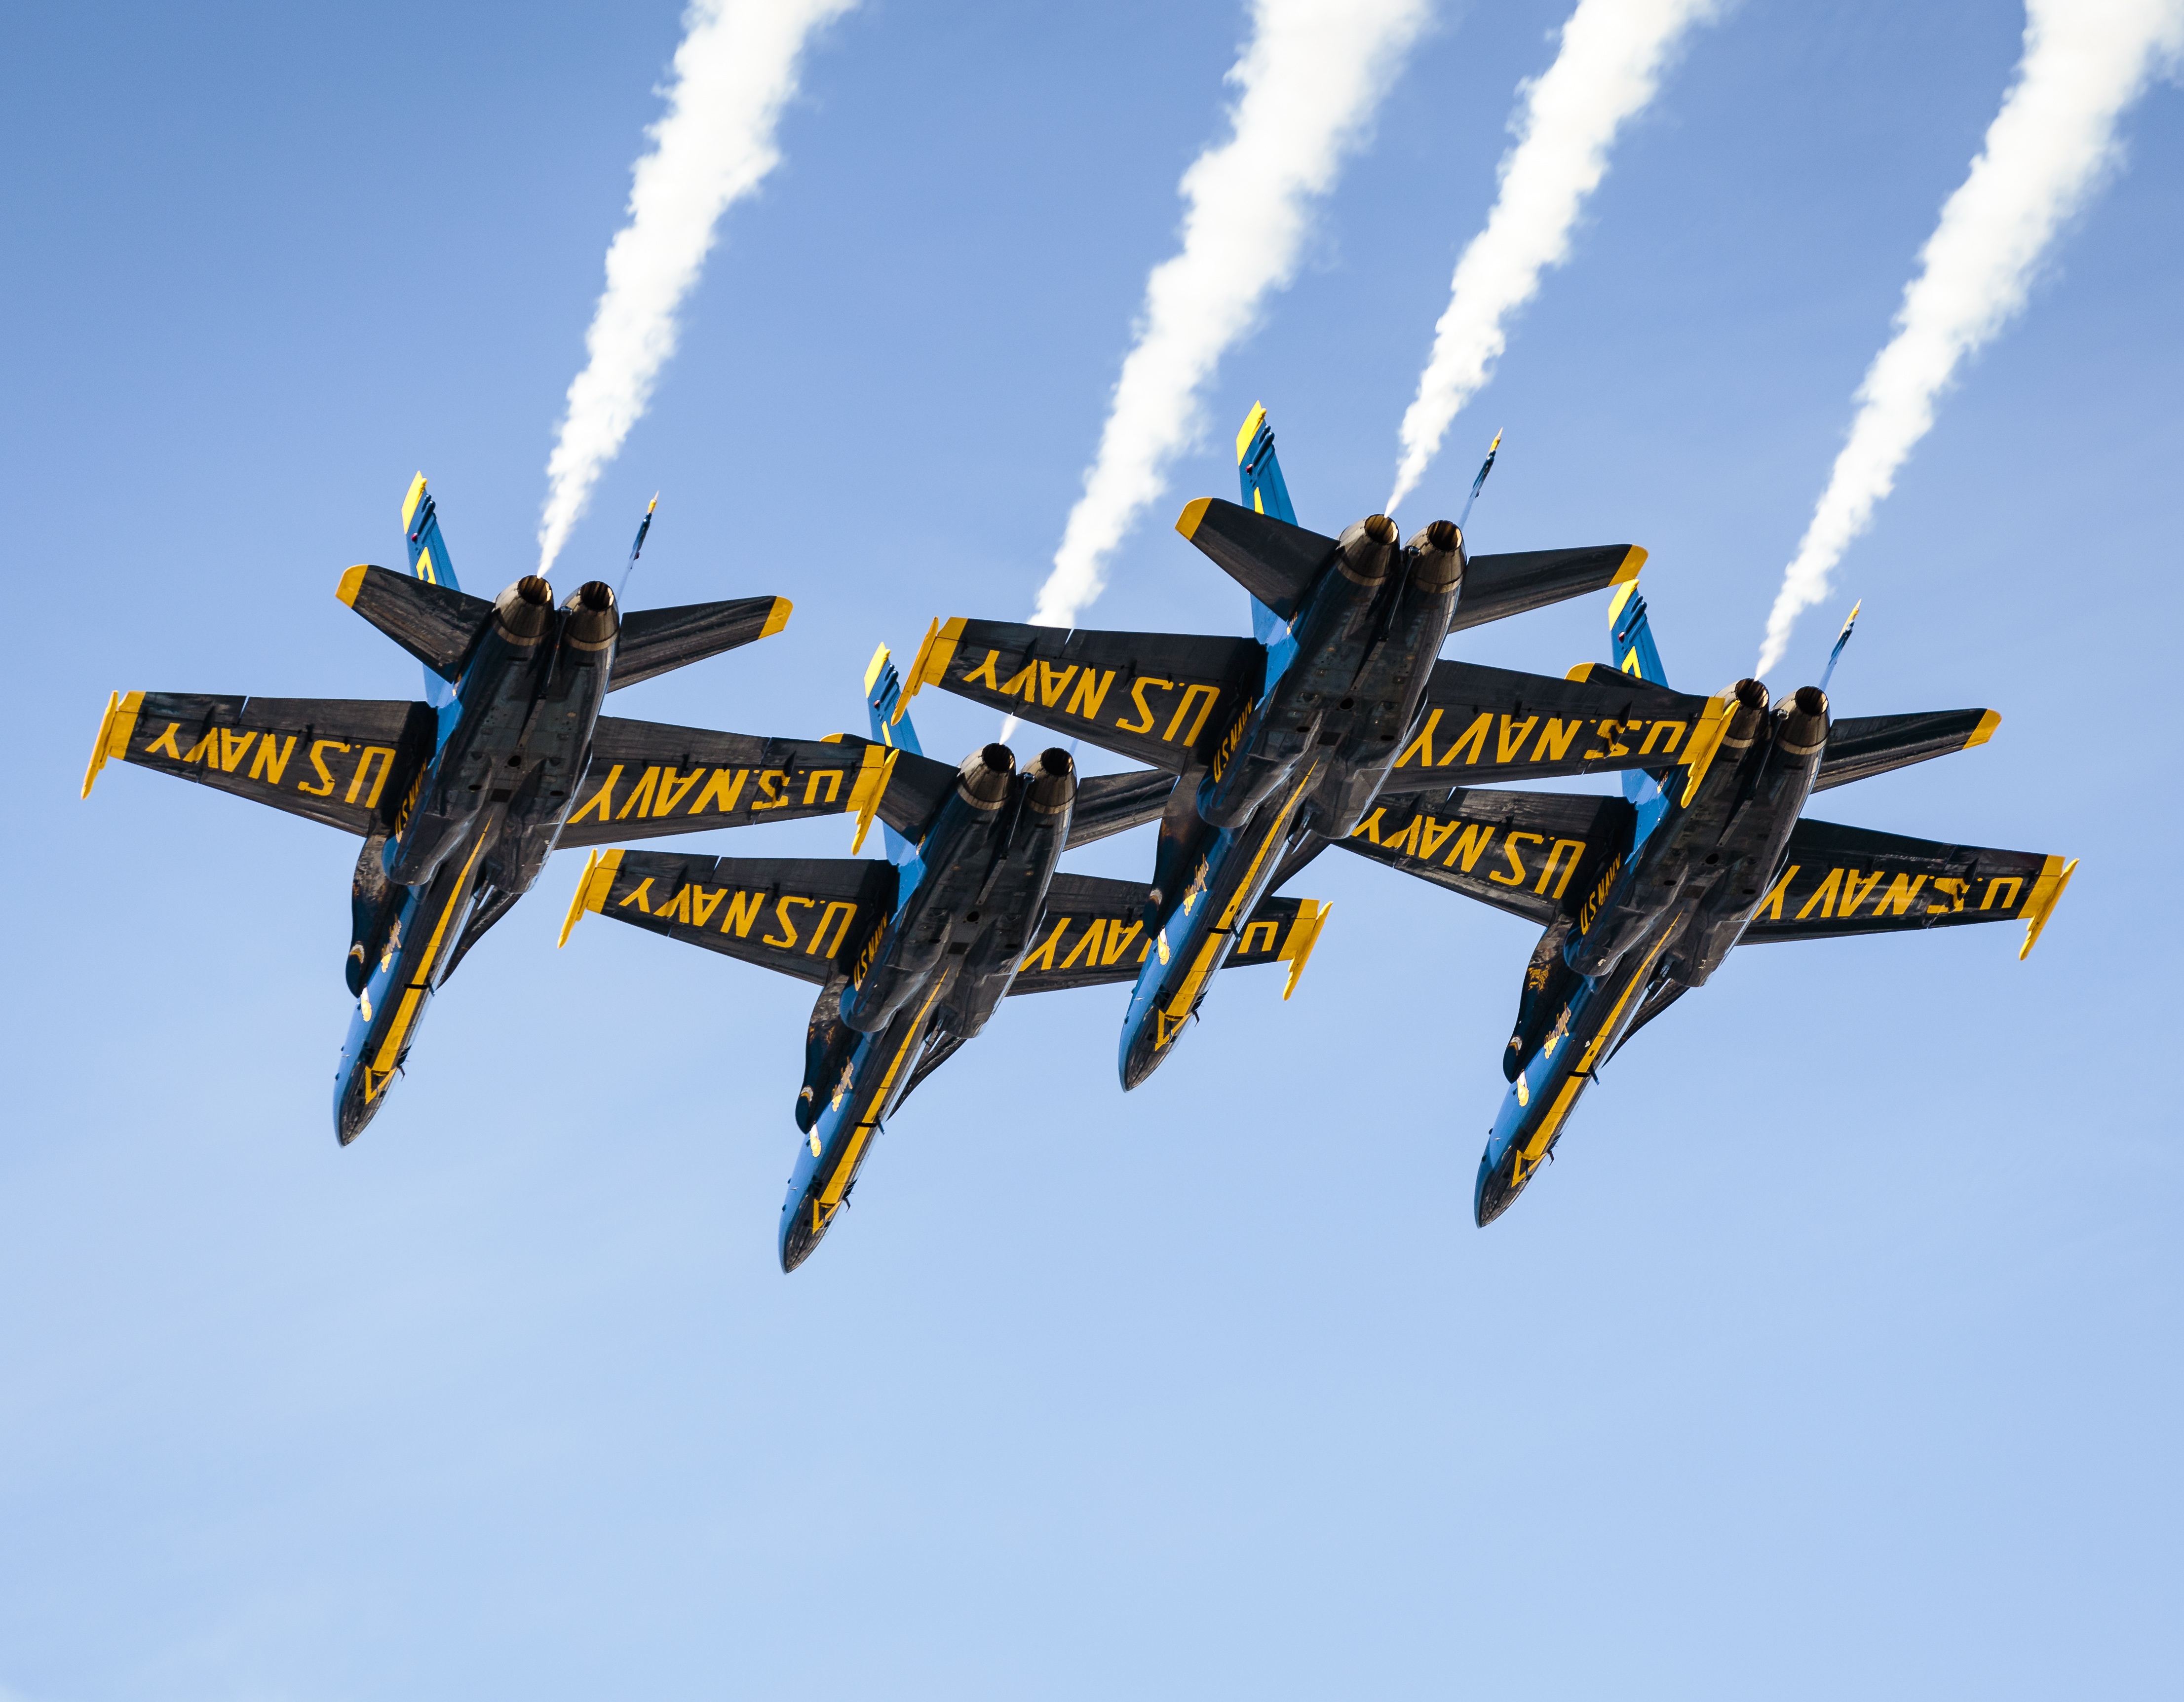
wing, smoke, airplane, aircraft, jet, vehicle, airline, aviation, flight, airplanes, navy, air show, air force, aerobatics, aircrafts, fighter aircraft, military aircraft, atmosphere of earth, aircraft engine, general aviation, air racing